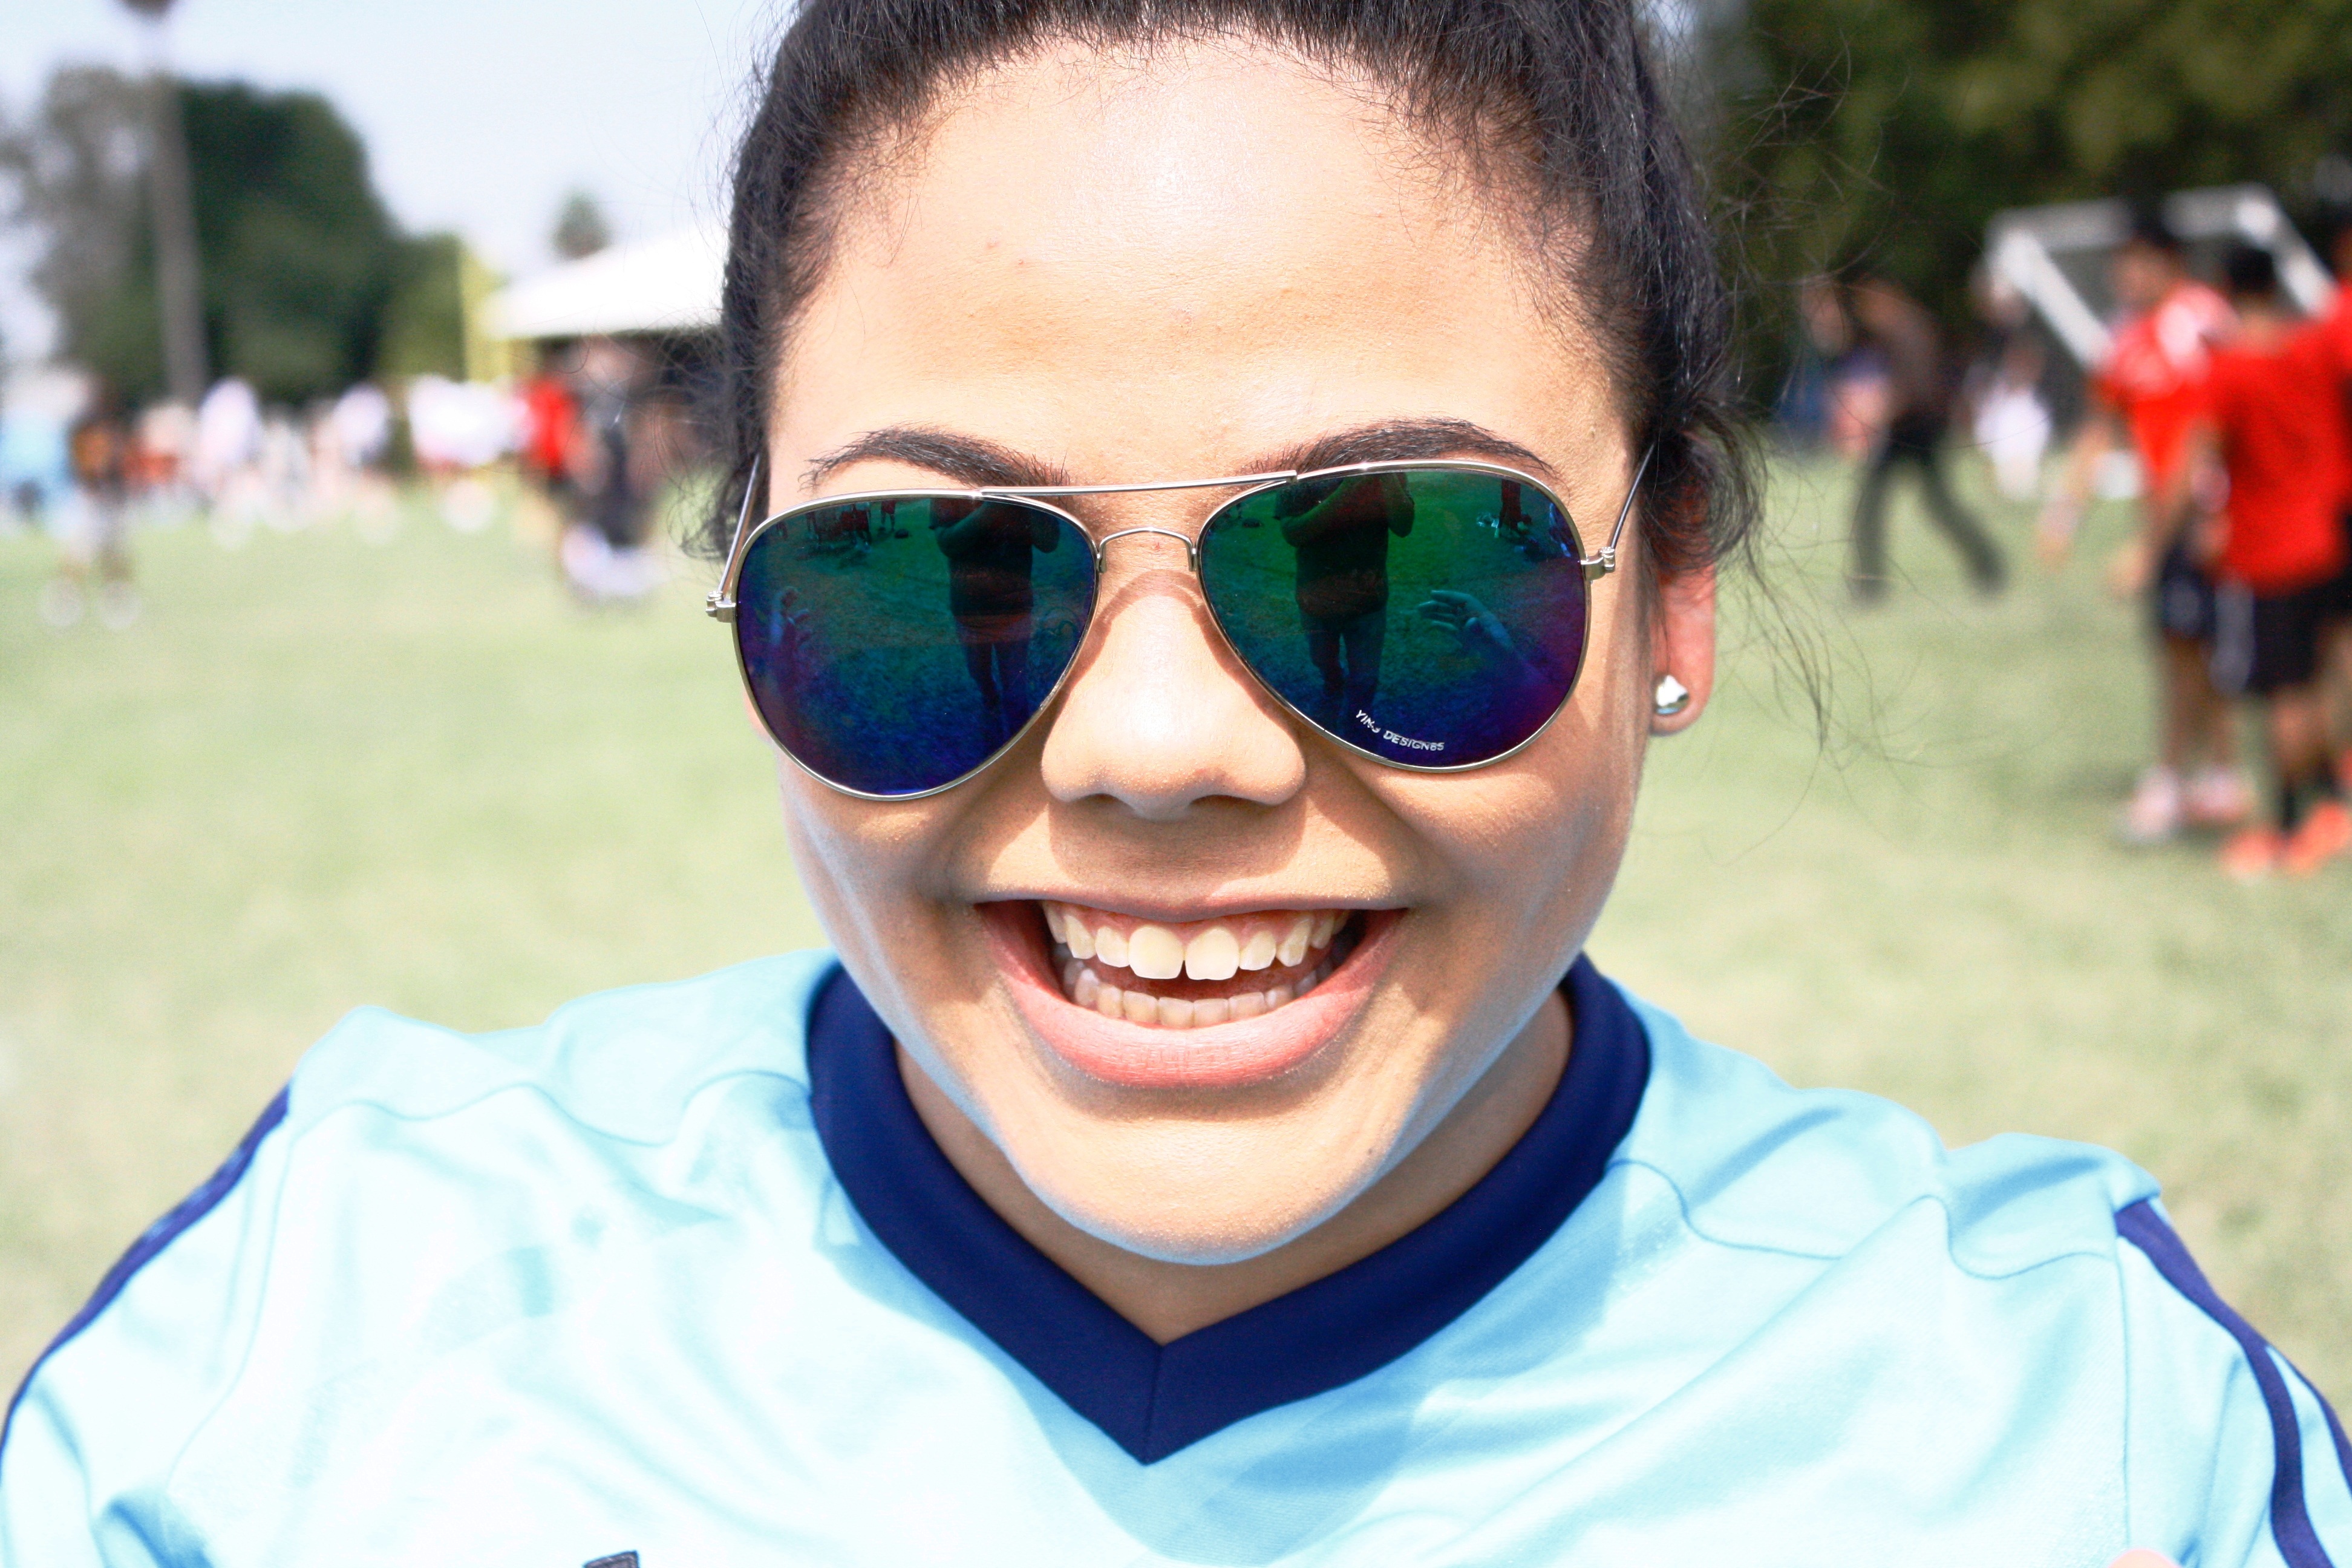
girl, sun, brunette, black, hairstyle, smile, sports, sunglasses, glasses, eyewear, lenses, fashion accessory, vision care, endurance sports